576

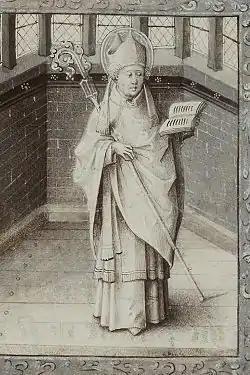
Germain of Paris (c. 496–576)

Year 576 (DLXXVI) was a leap year starting on Wednesday of the Julian calendar. The denomination 576 for this year has been used since the early medieval period, when the Anno Domini calendar era became the prevalent method in Europe for naming years.